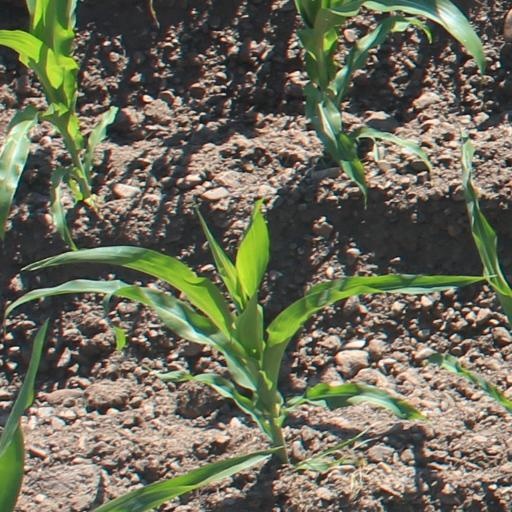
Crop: maize; corn